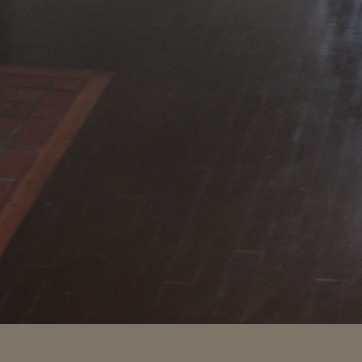
Material: wood